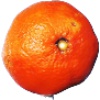
Label: clementine